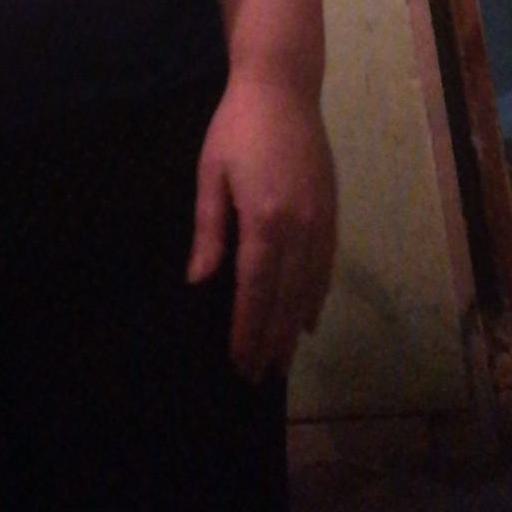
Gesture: no_gesture